Camino de Santiago

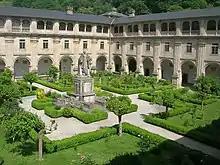
Monastery of San Xuliàn de Samos, which provides shelter for pilgrims

In Spain, France, and Portugal, pilgrims' hostels with beds in dormitories provide overnight accommodation for pilgrims who hold a "credencial" (see below). In Spain this type of accommodation is called a "refugio" or "albergue", both of which are similar to youth hostels or hostelries in the French system of "gîtes d'étape".